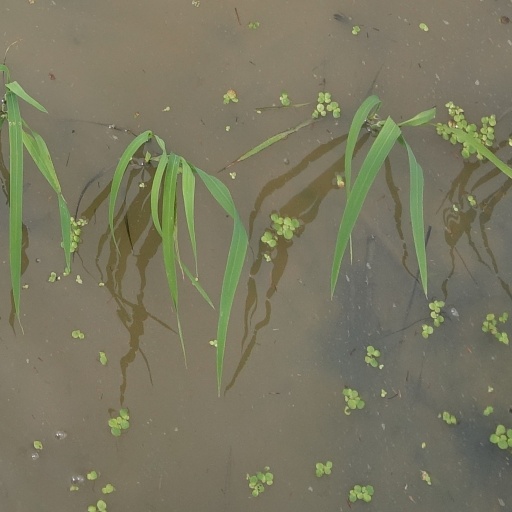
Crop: rice